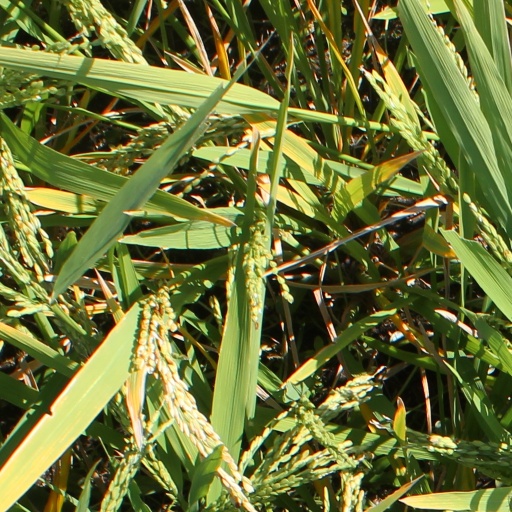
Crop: rice